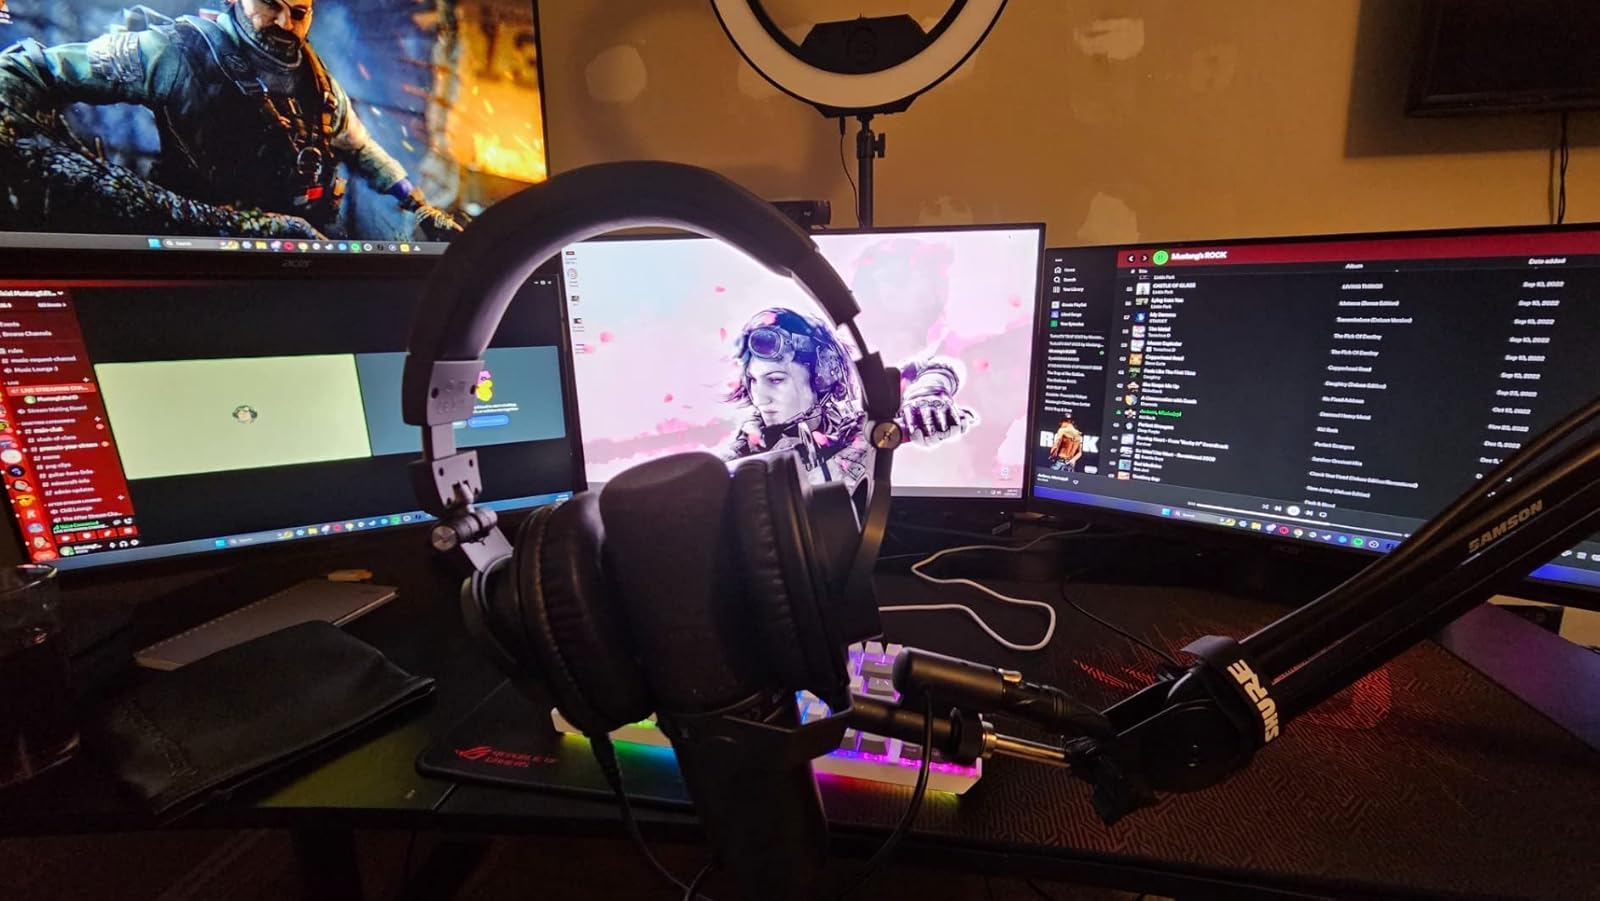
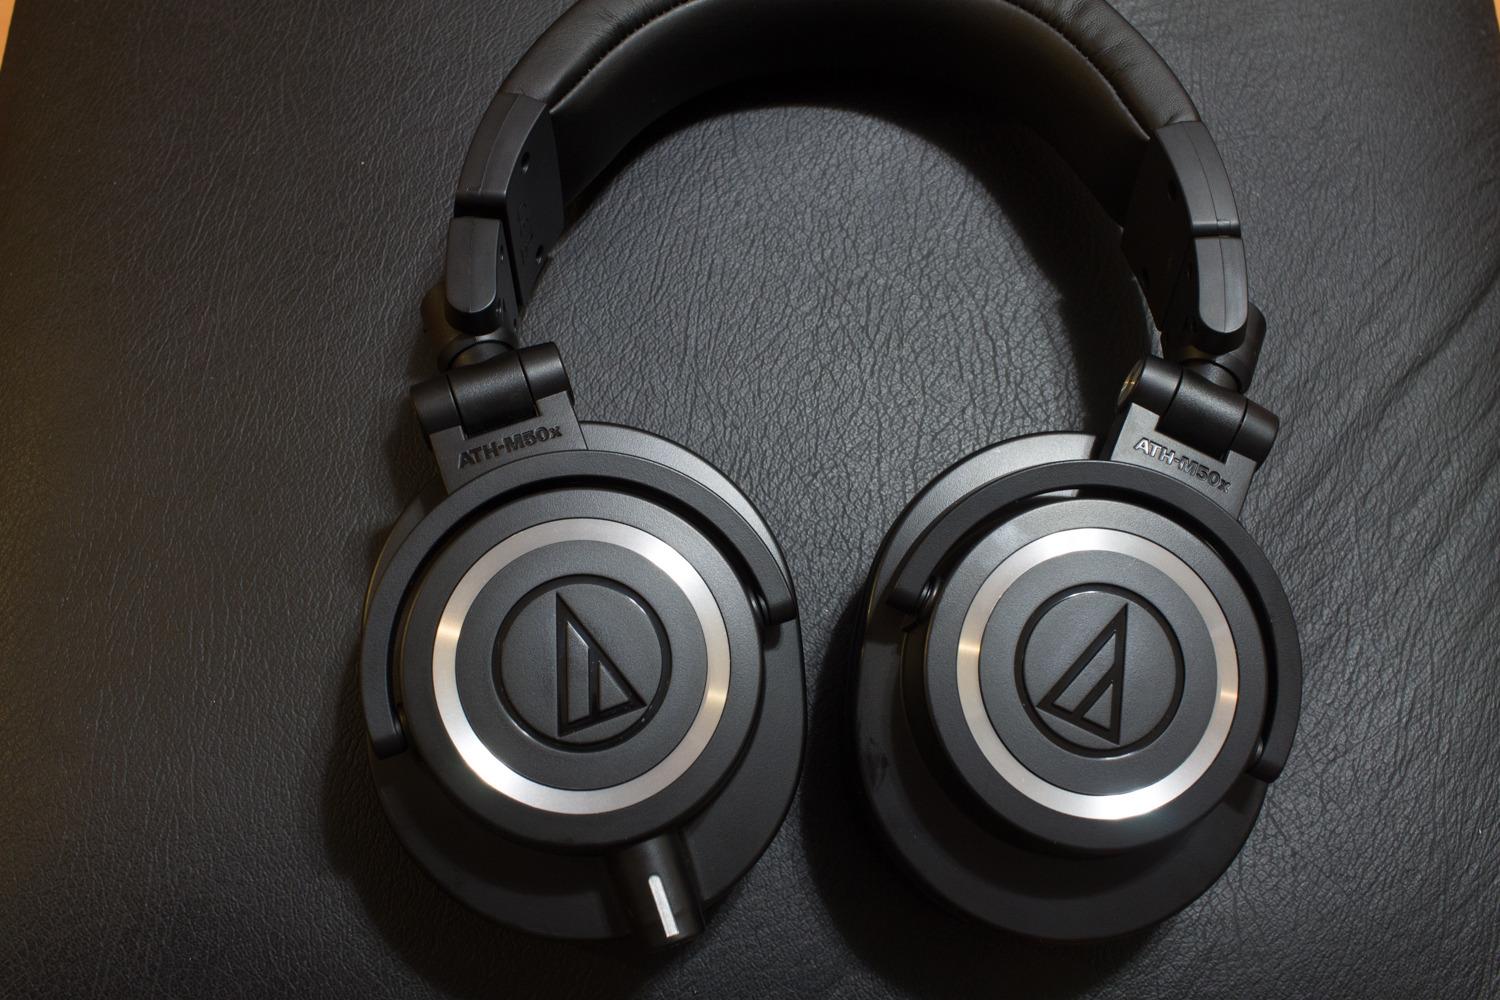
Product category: headphones
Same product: yes